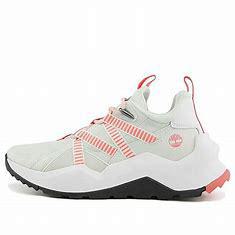
Brand: Timberland
Model: Madbury